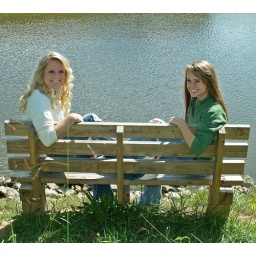
girls on bench by water 1